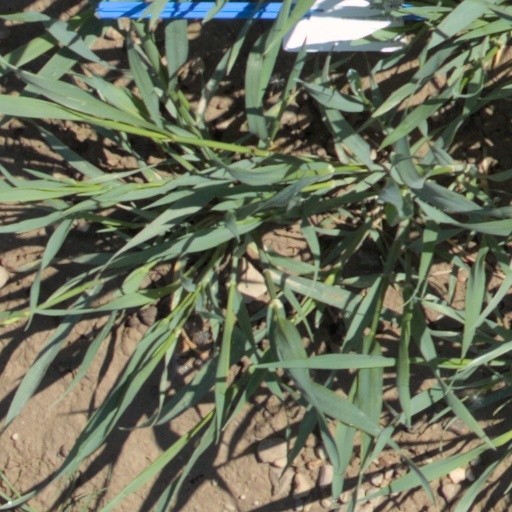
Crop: wheat